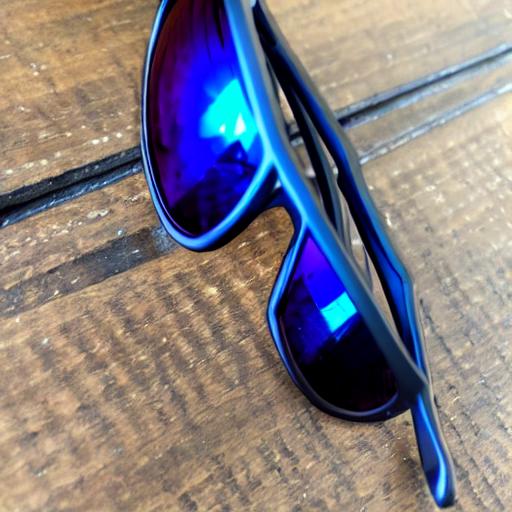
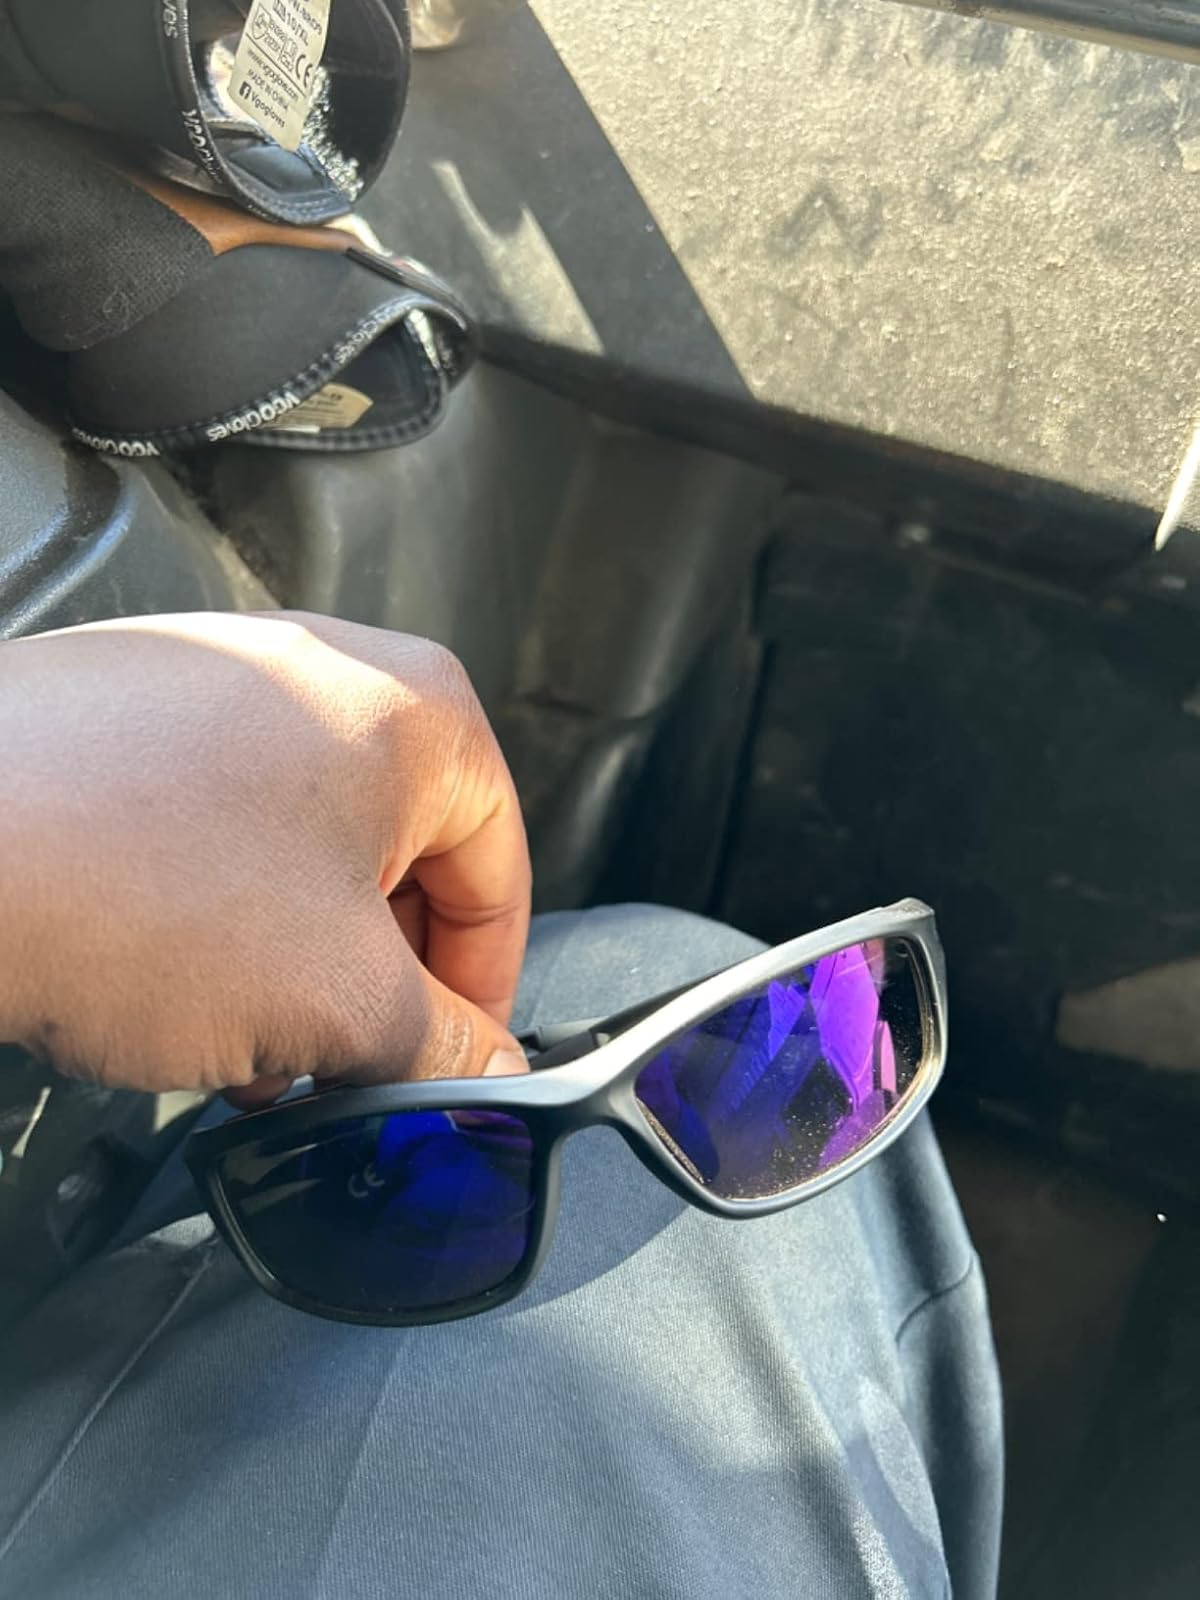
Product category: accessories_sunglasses
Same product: no